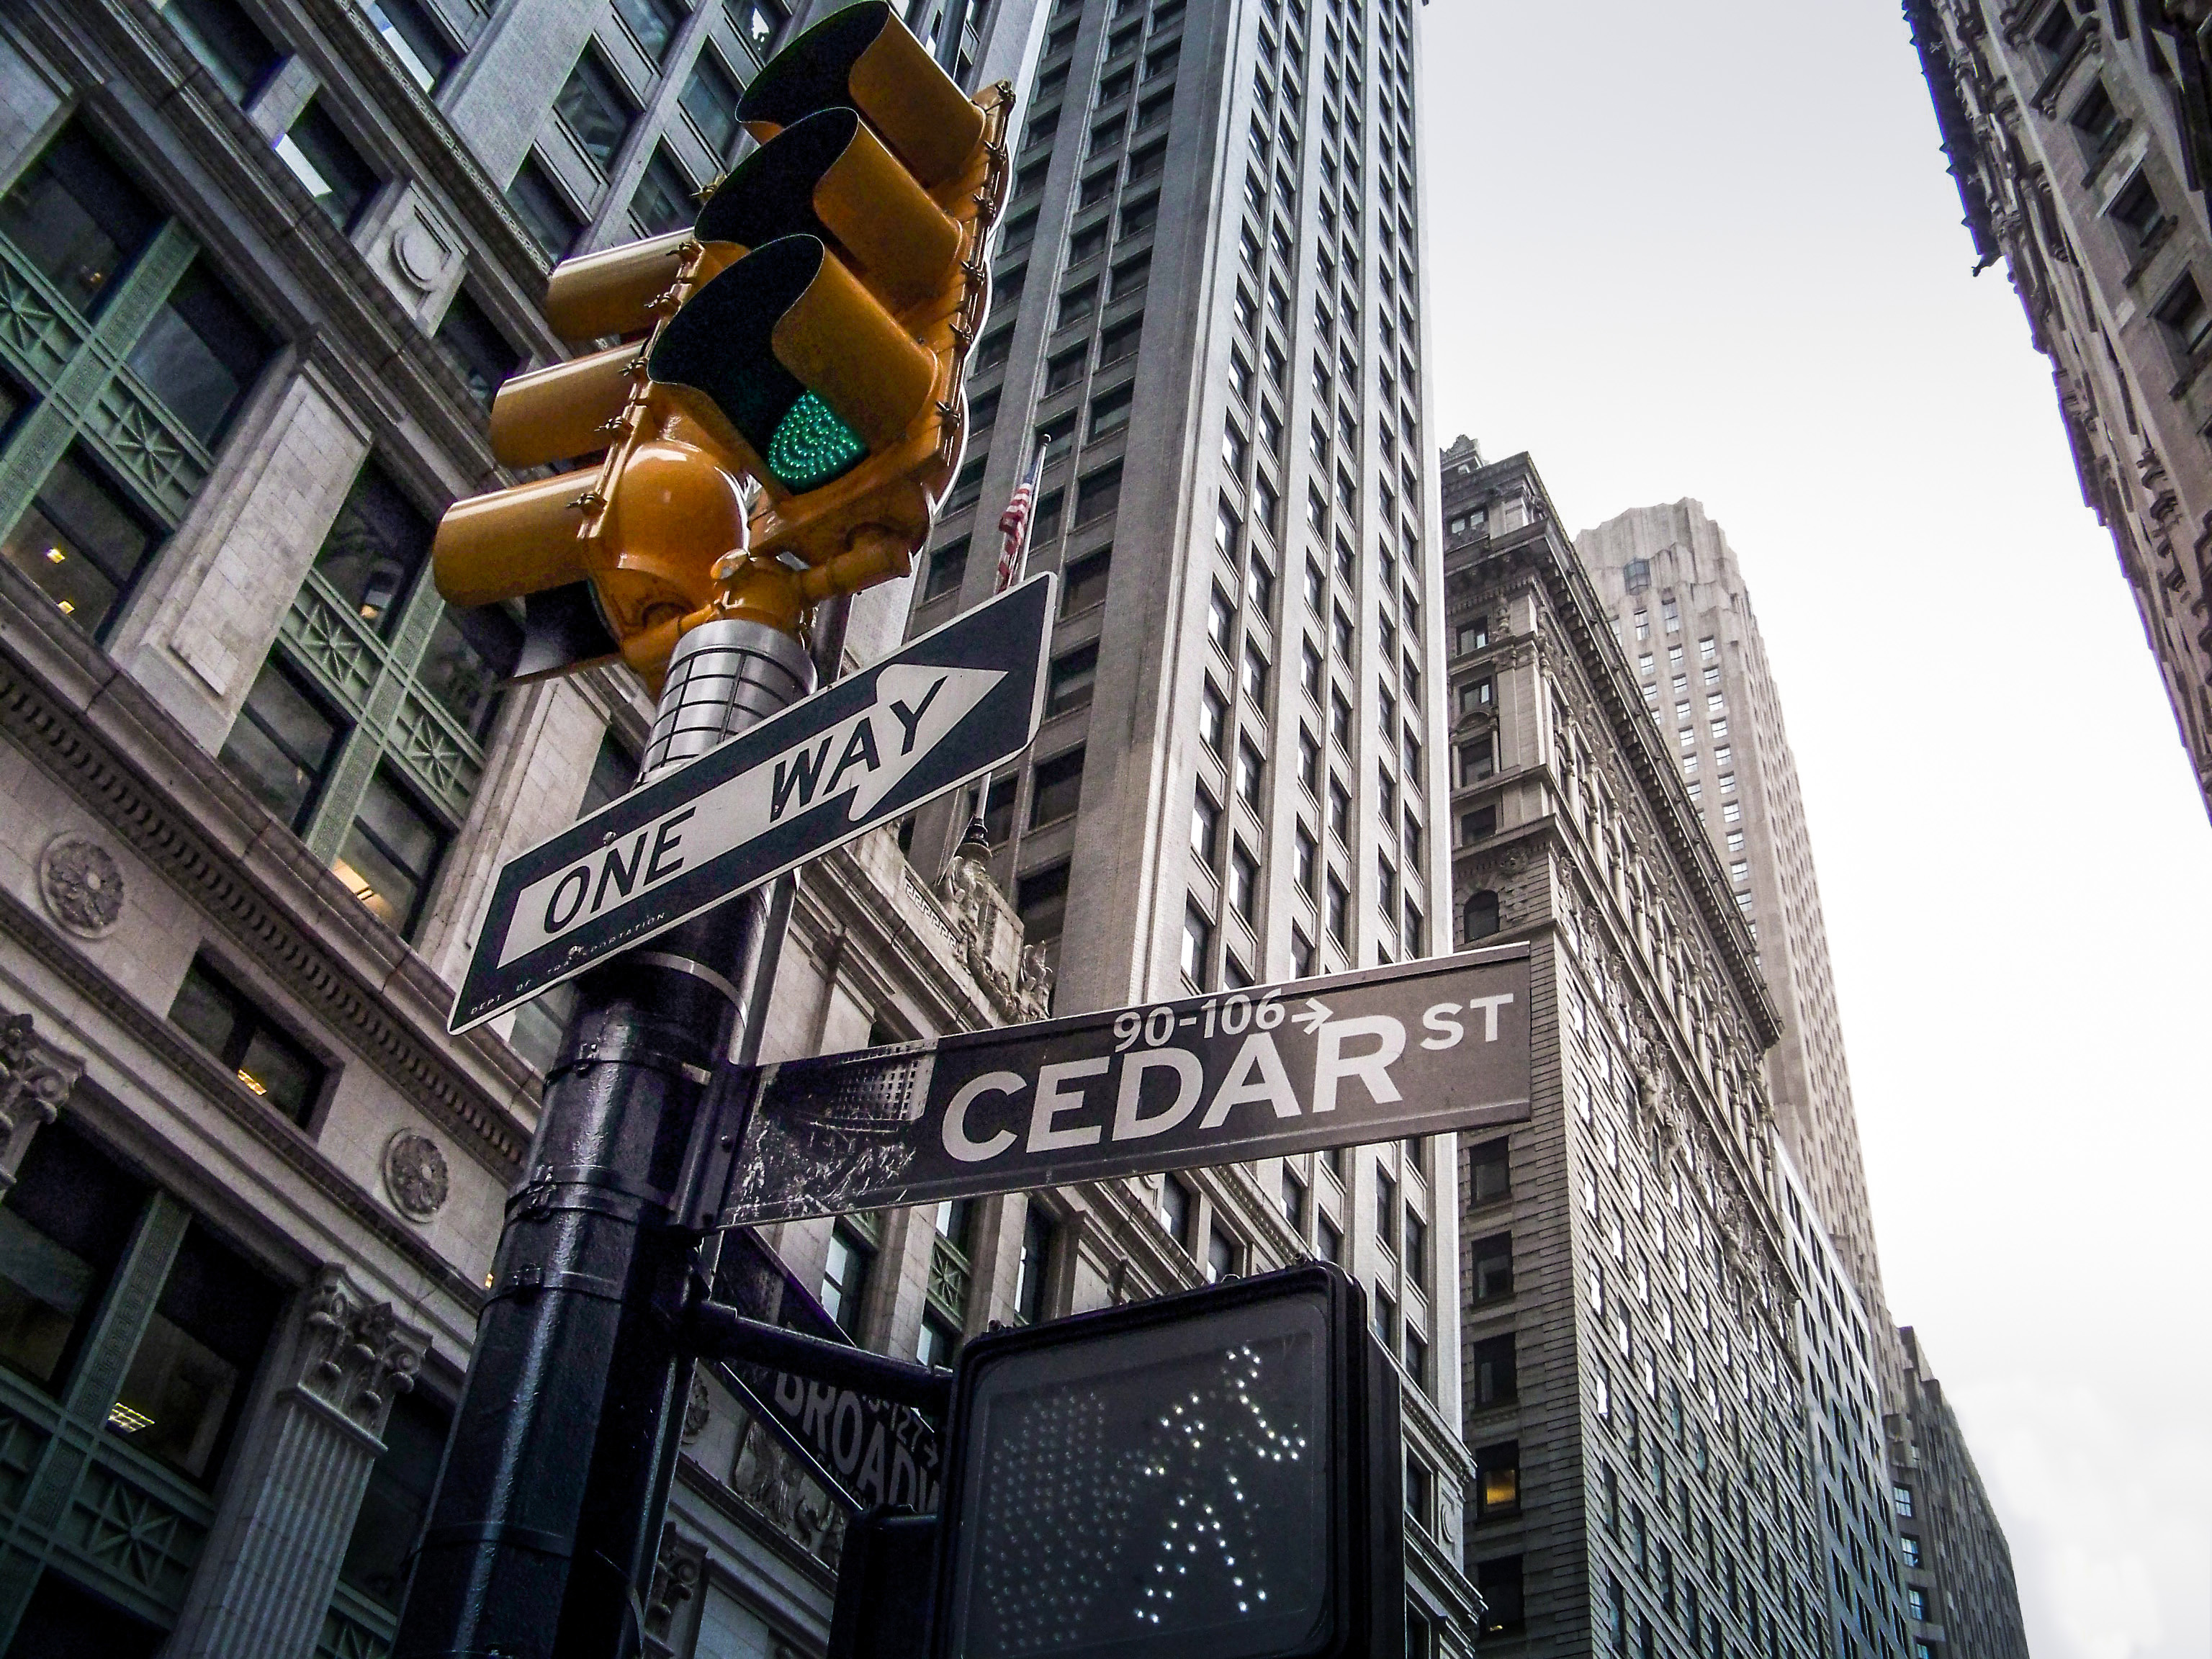
road, street, city, skyscraper, manhattan, cityscape, downtown, sign, nyc, usa, america, landmark, streets, art, one, skyscrapers, buildings, new, way, york, united, states, metropolis, urban area, human settlement